Rafael Frontaura

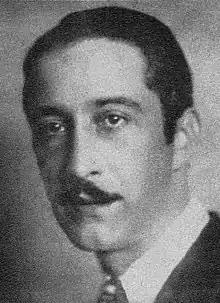
Rafael Frontaura

Rafael Frontaura (7 February 1896 in Valparaíso – 15 August 1966 in Santiago) was a Chilean actor and writer who worked in both Chilean and Argentine cinema. He appeared in "El hombre de acero" (1917), "Little Teacher of Workmen" (1941) and "Rigoberto" (1945), and he also starred in the acclaimed Silver Condor-winning 1943 film "Juvenilia".